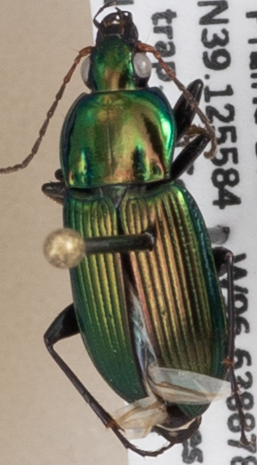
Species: Poecilus chalcites
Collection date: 2019-09-11
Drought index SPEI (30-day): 1.498
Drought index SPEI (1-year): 1.69
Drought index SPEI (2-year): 1.029